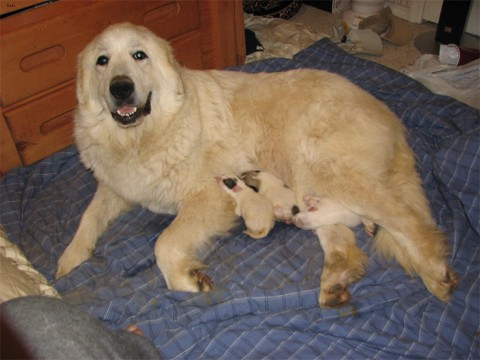
Animal: dog
Breed: great pyrenees